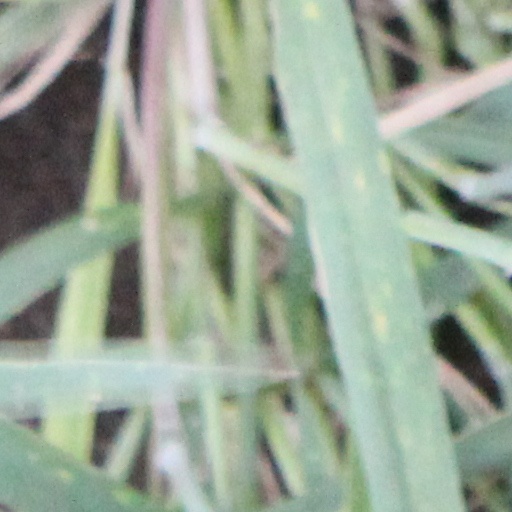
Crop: wheat